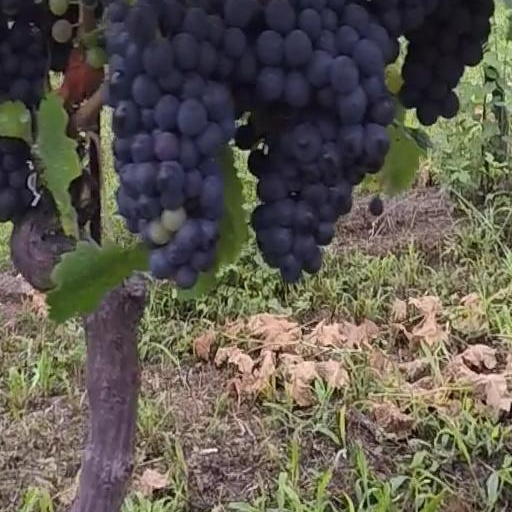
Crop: grape